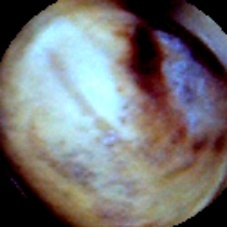
Label: Spotted